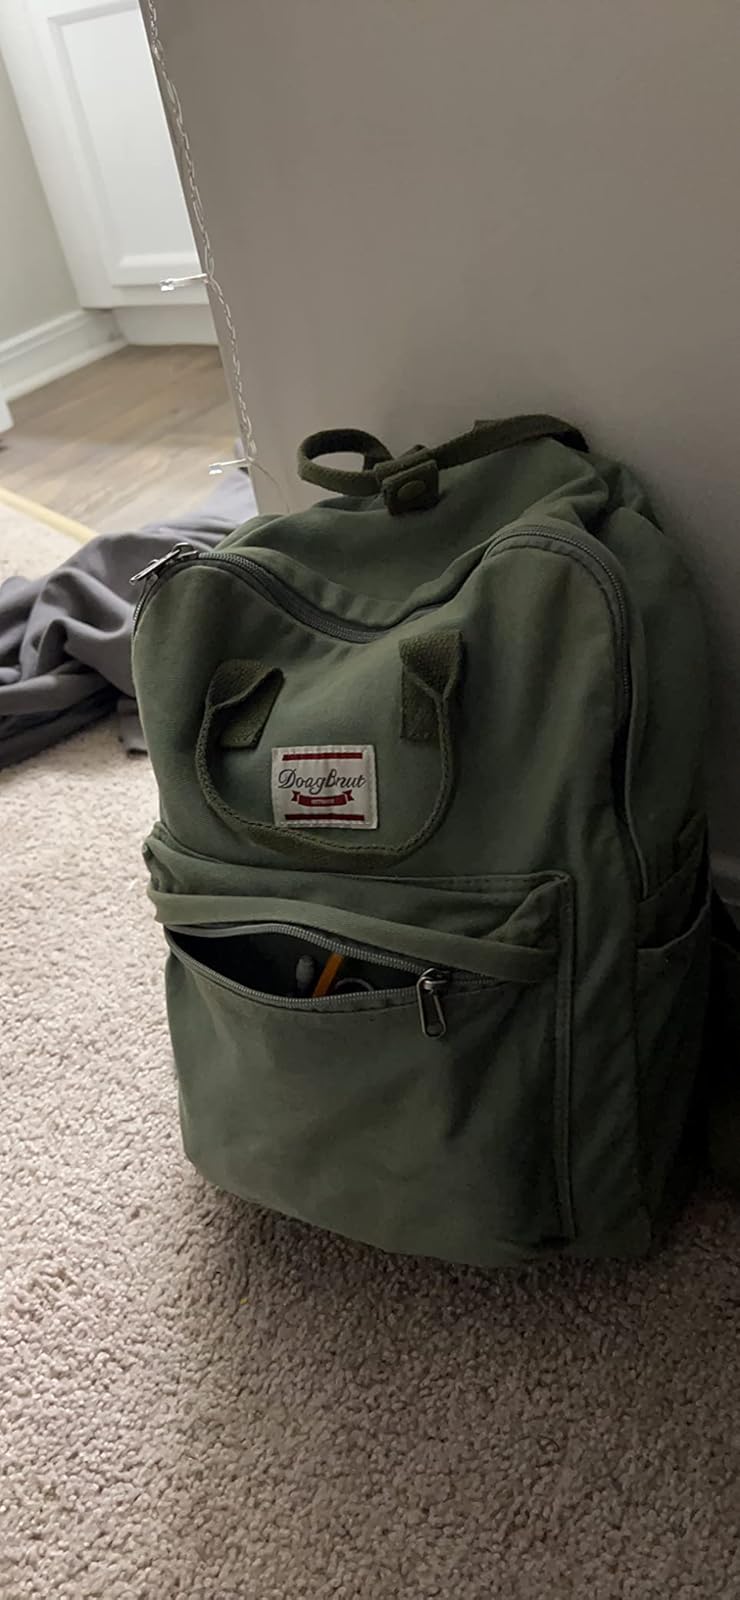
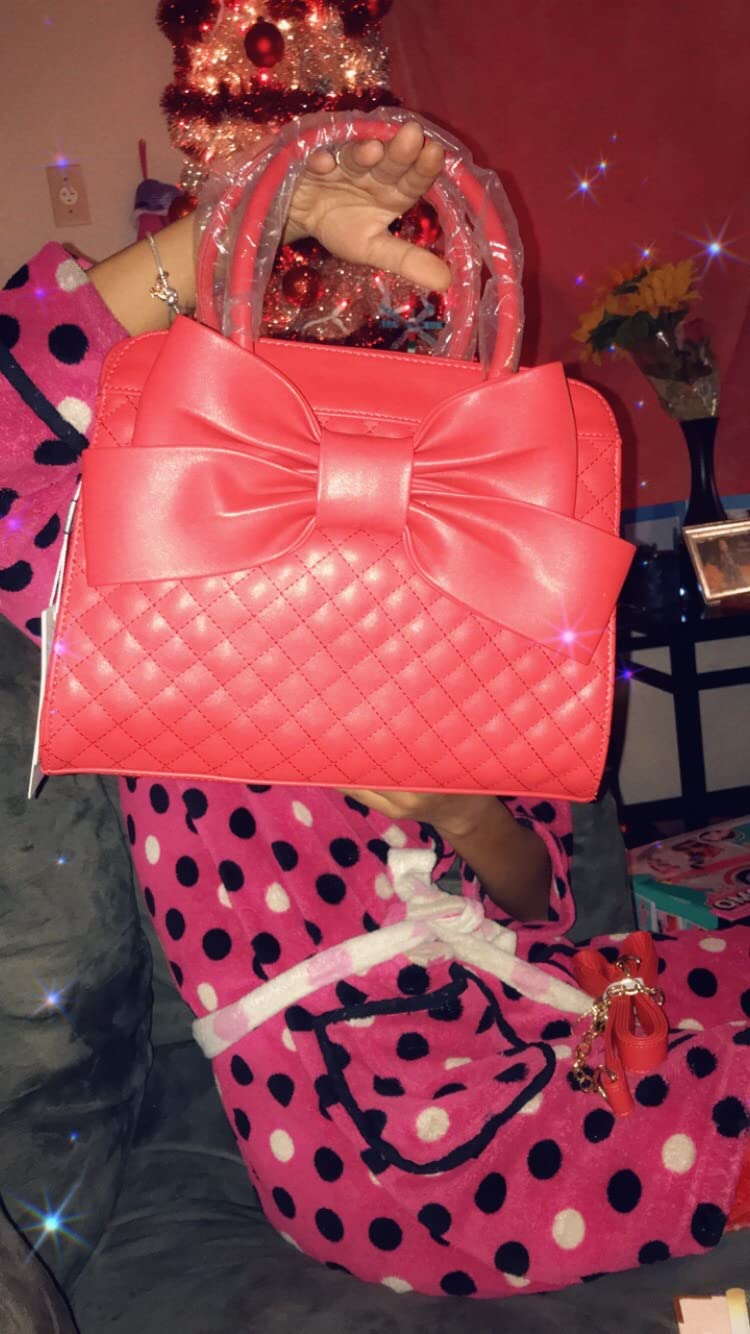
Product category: accessories_handbag
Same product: no